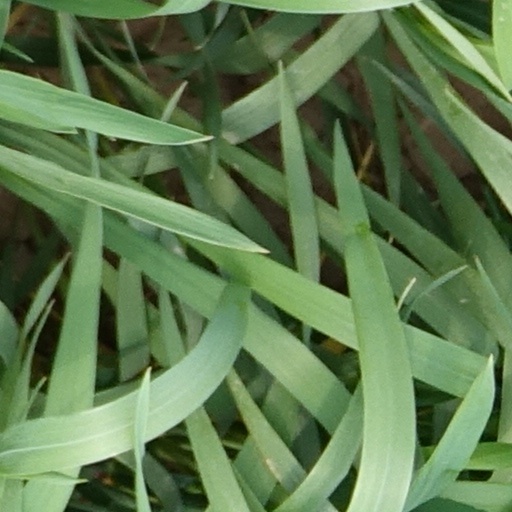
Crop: wheat